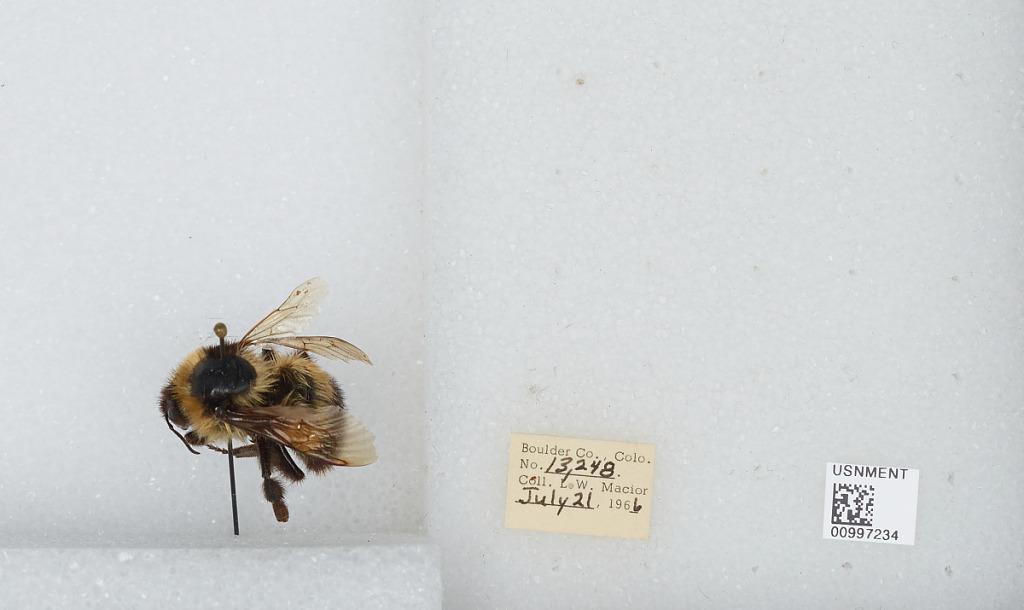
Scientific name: Bombus (Alpinobombus) balteatus Dahlbom
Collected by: L. Macior
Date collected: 1966-7-21
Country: United States
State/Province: Colorado
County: Boulder
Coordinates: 40.0275, -105.252